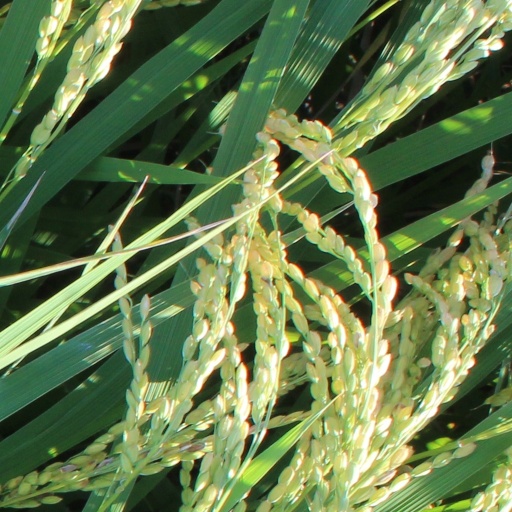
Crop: rice